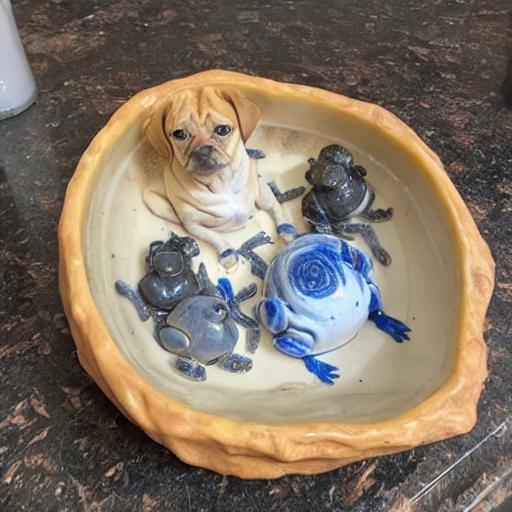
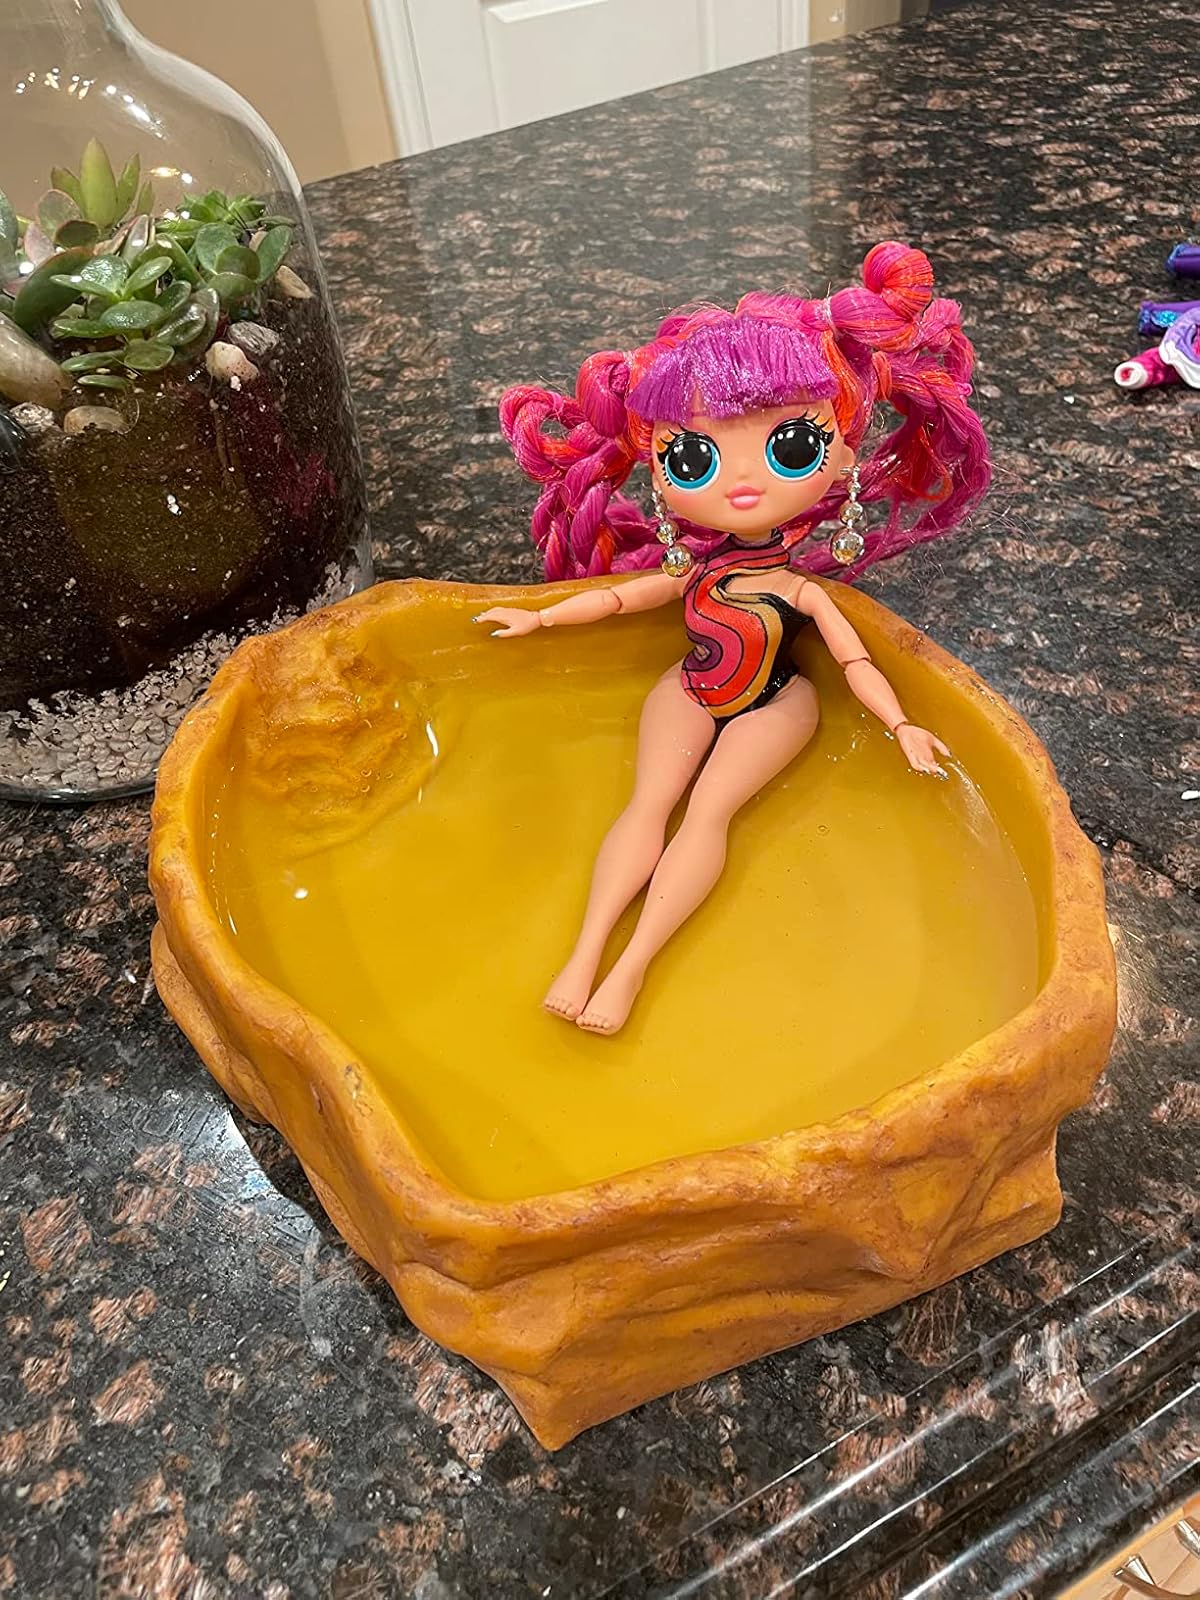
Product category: items_bowl
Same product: no